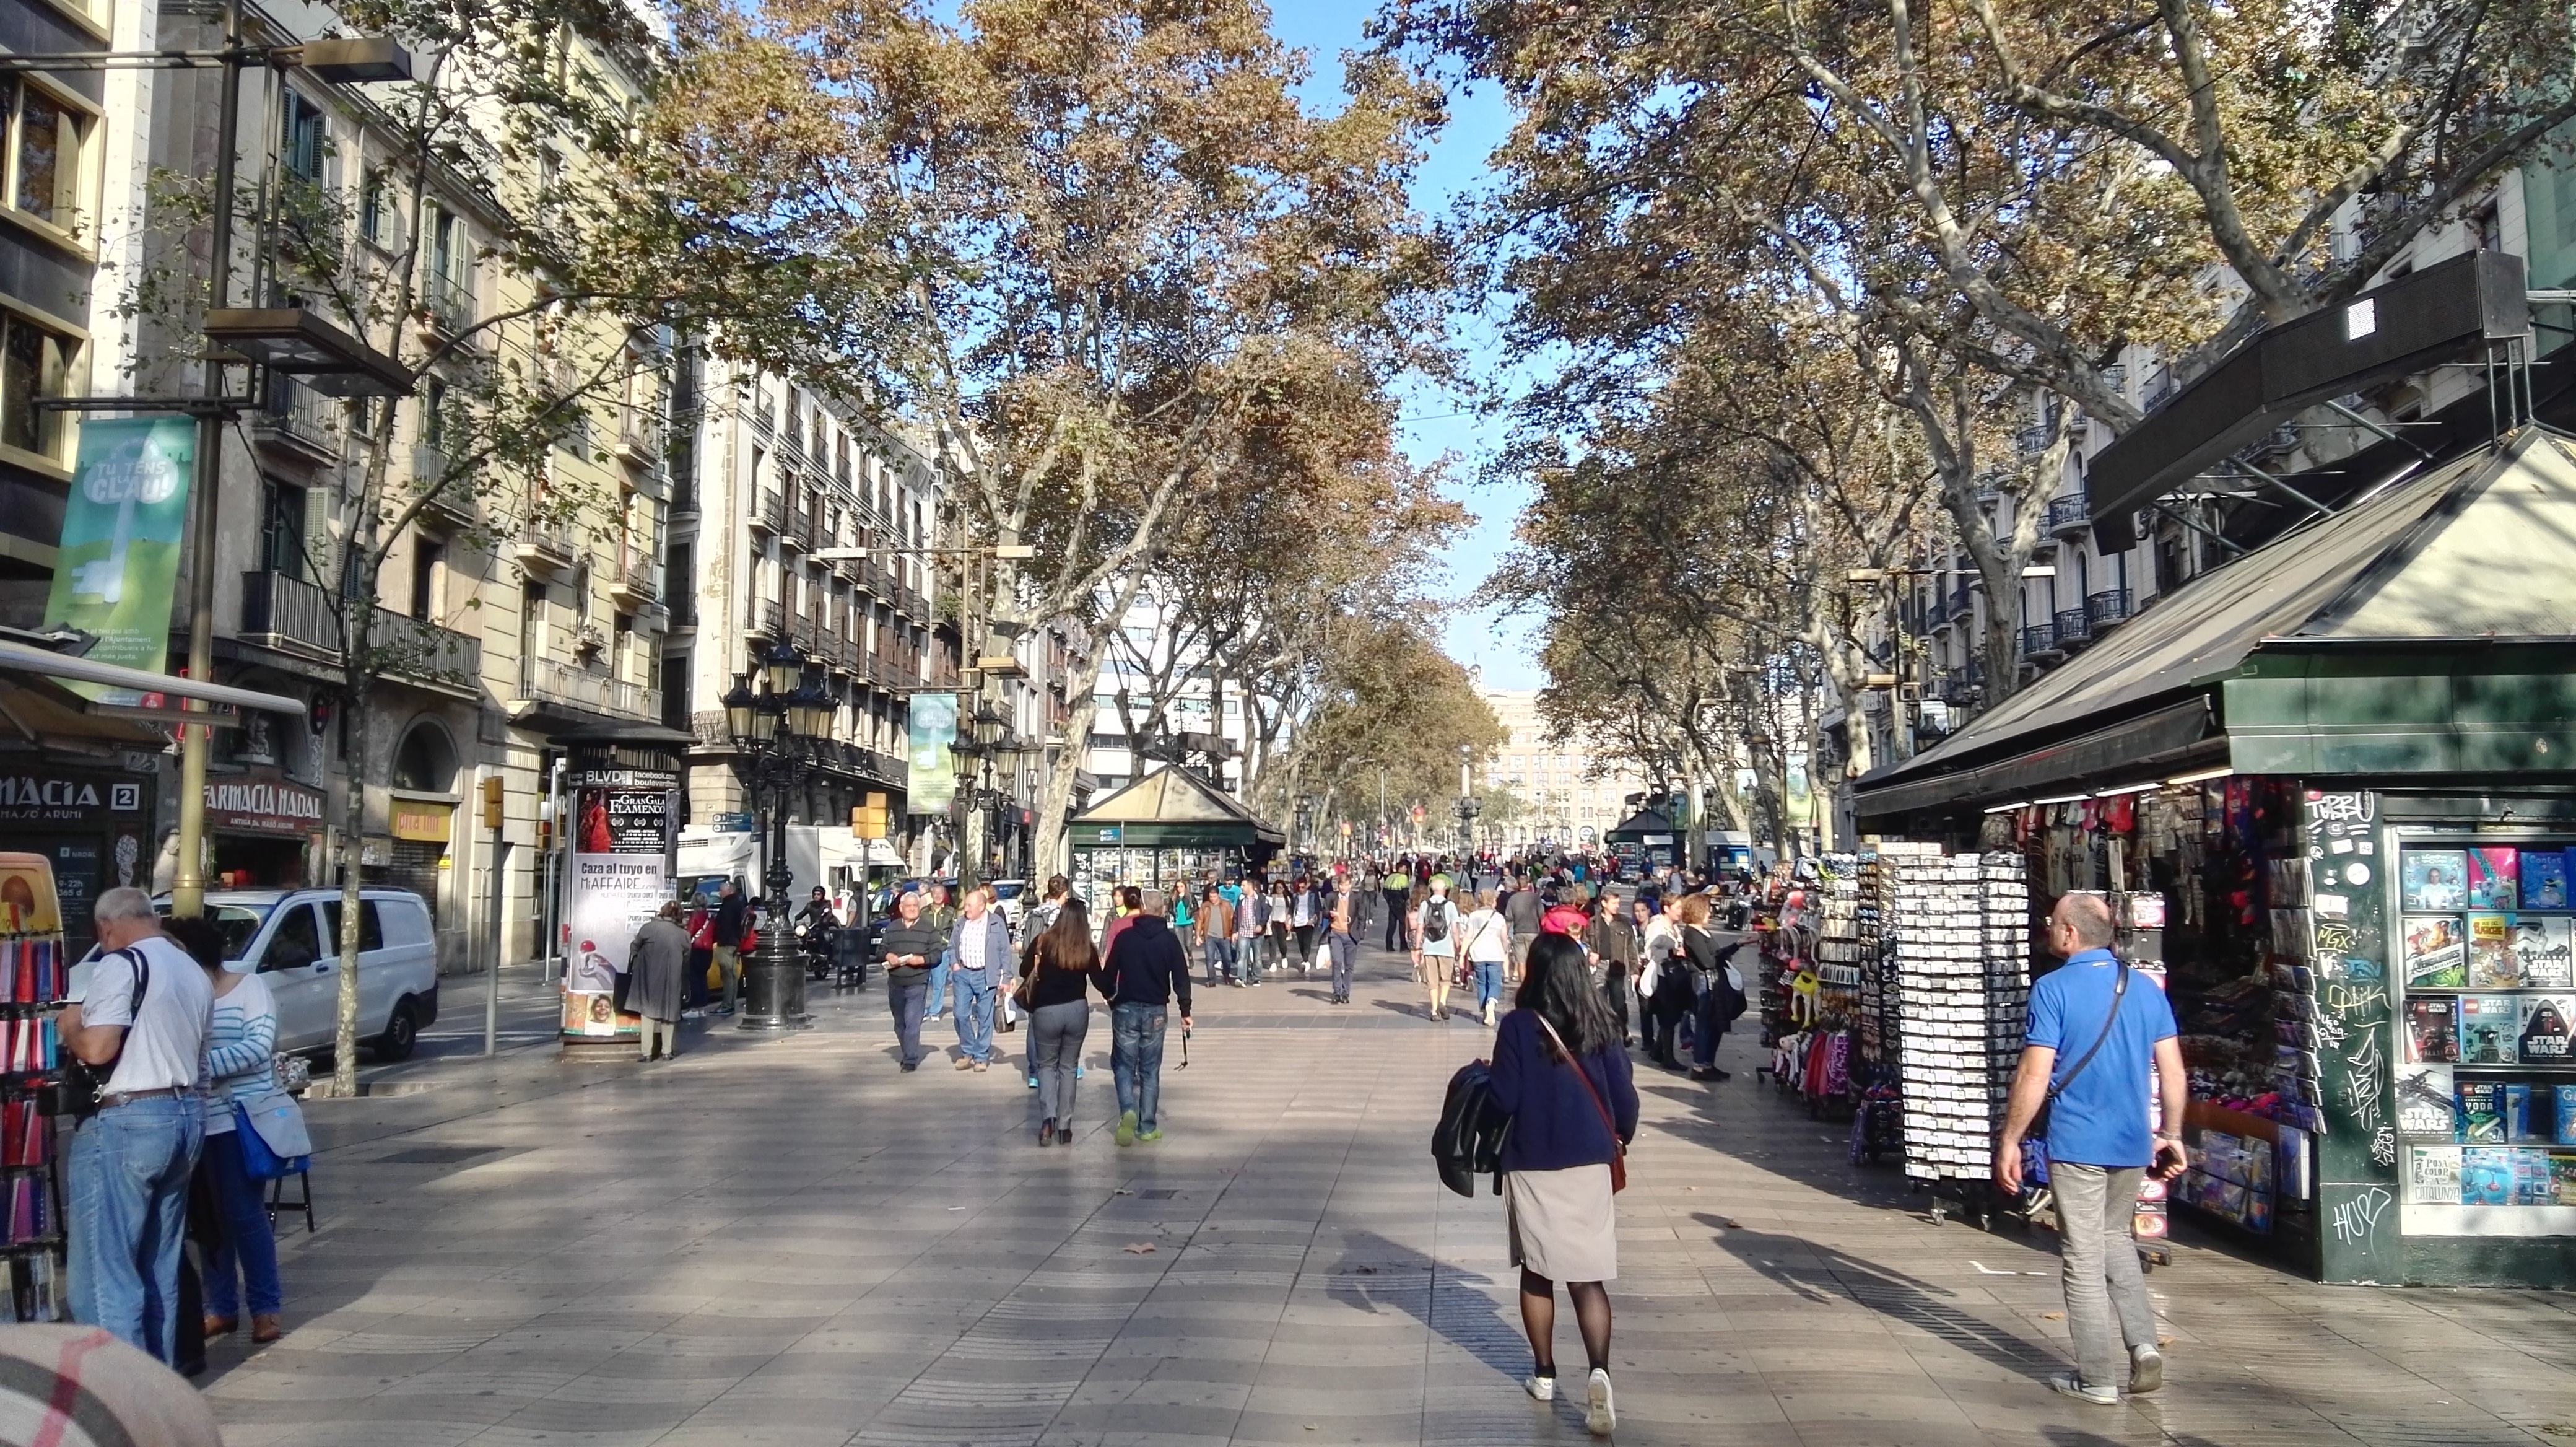
pedestrian, road, street, town, city, walkway, crowd, downtown, spring, plaza, bazaar, market, tourism, public space, infrastructure, endurance, neighbourhood, human settlement